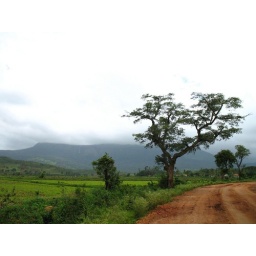
On the road to Kemmangundi... You can see the waterfalls amidst the hill in the background.